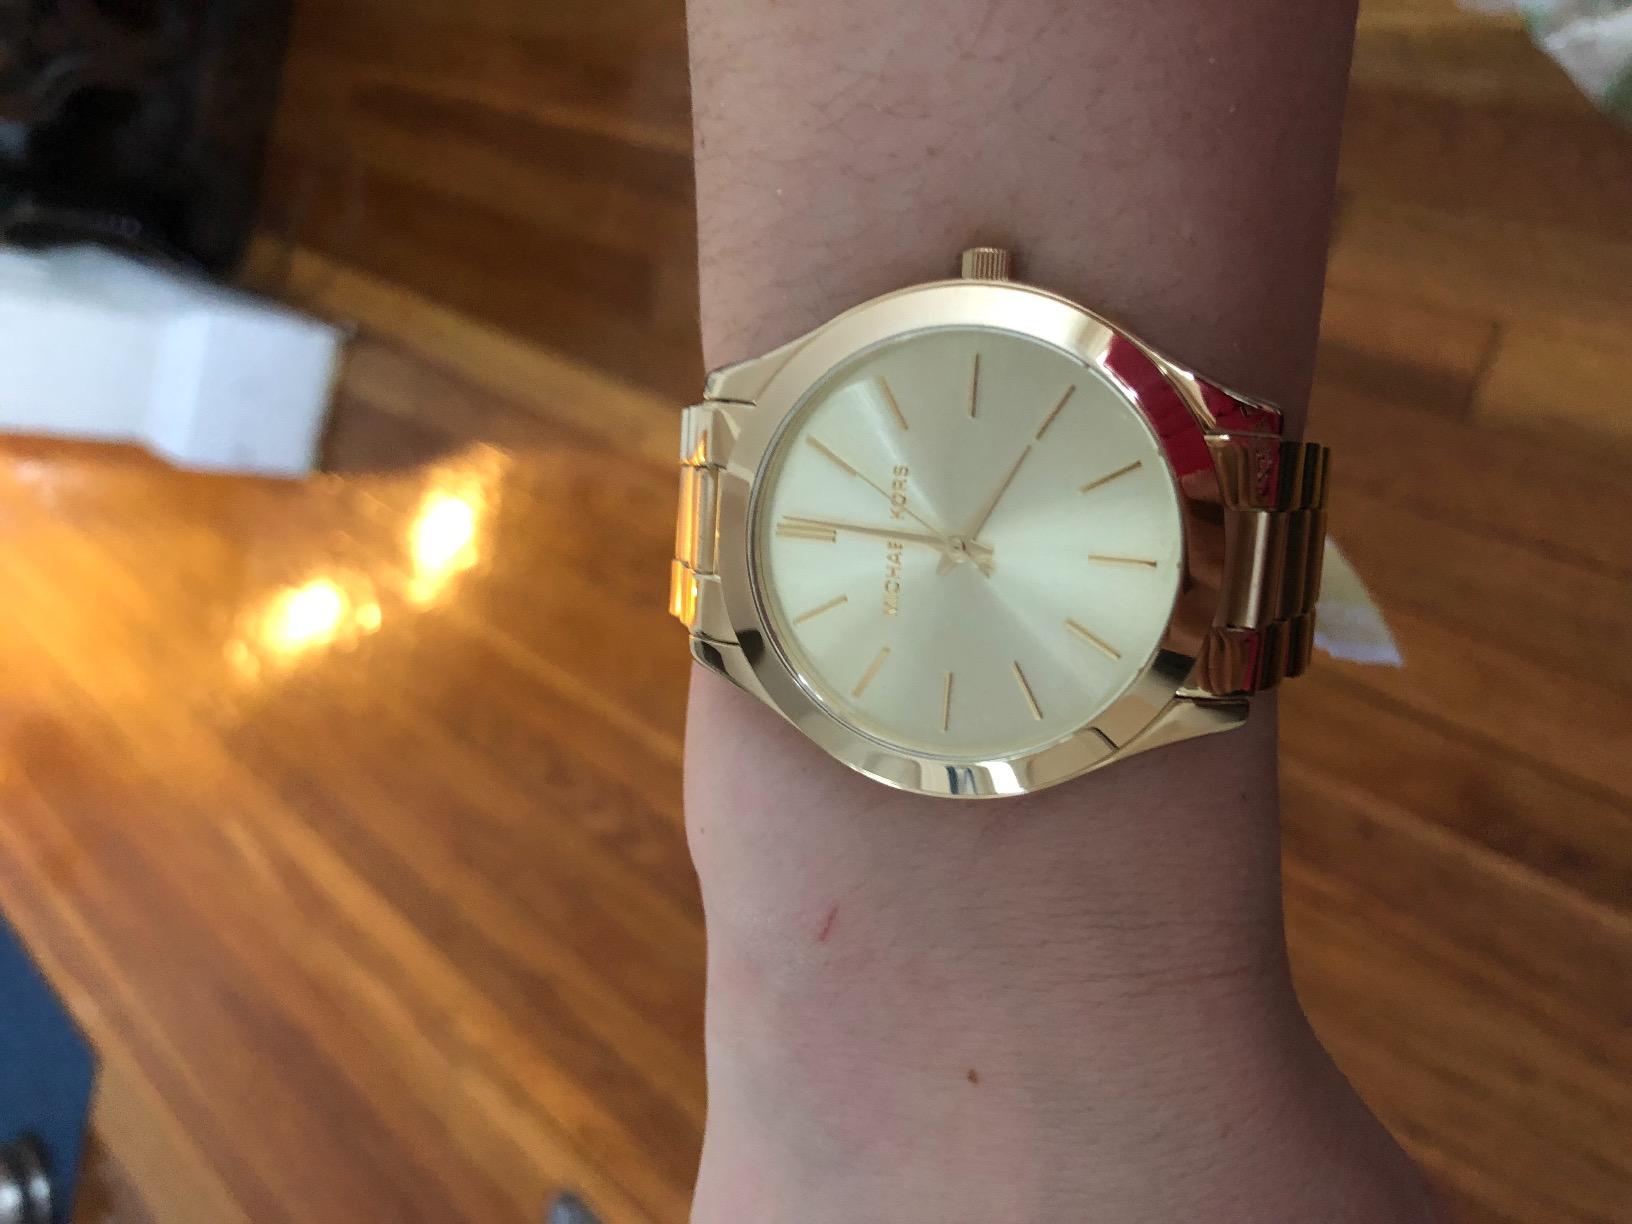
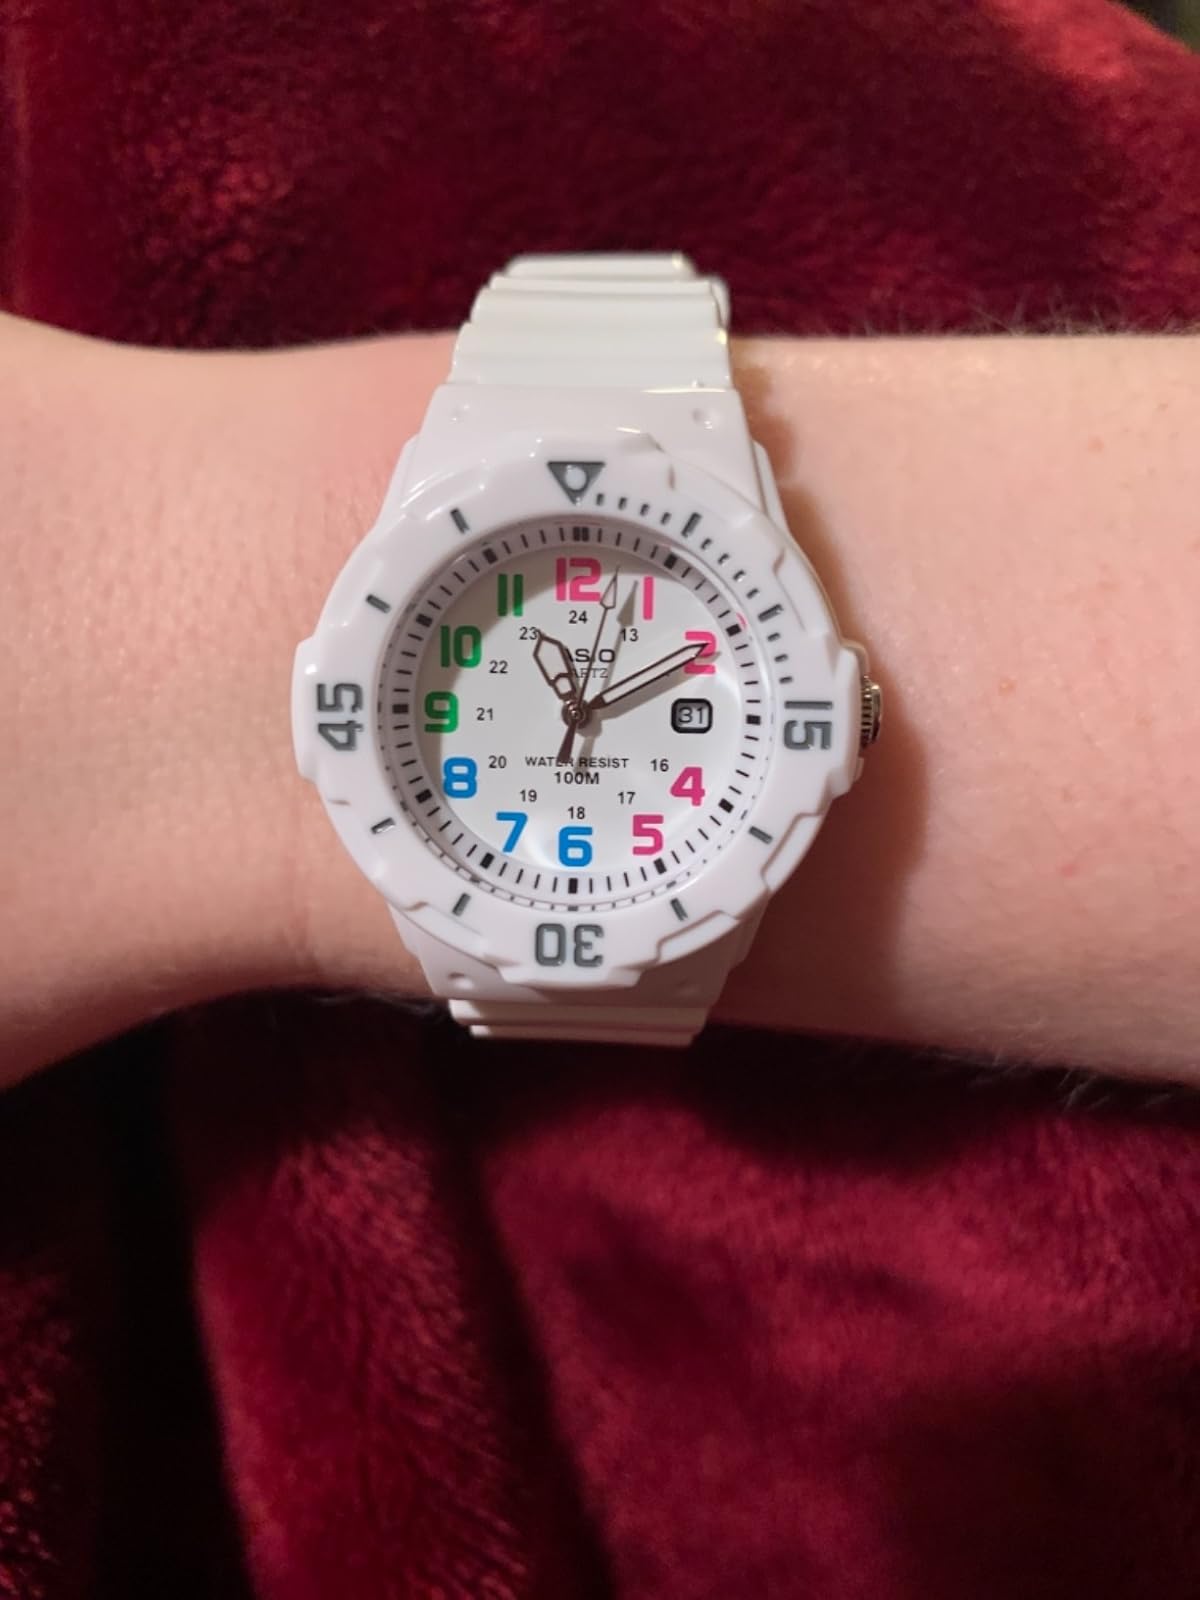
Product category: accessories_watch
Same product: no